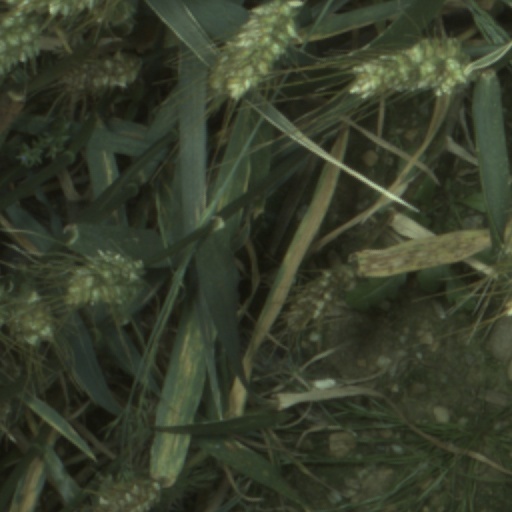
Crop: wheat